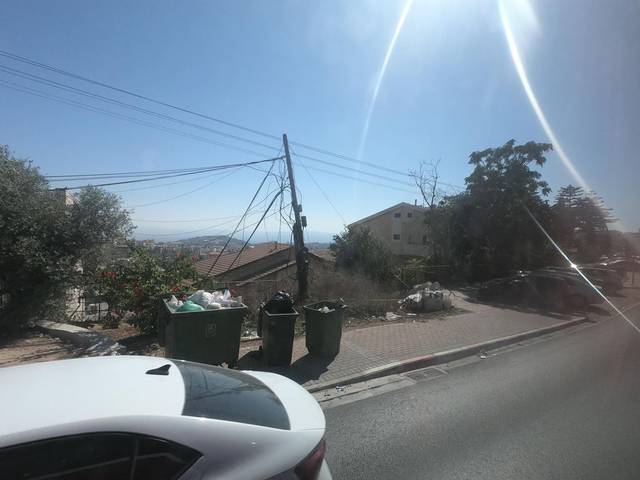
Region: Israel
Coordinates: 32.709, 35.309